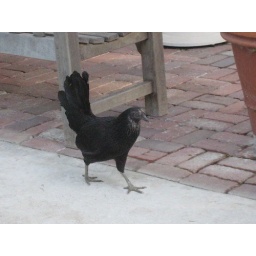
the random chicken that was running around